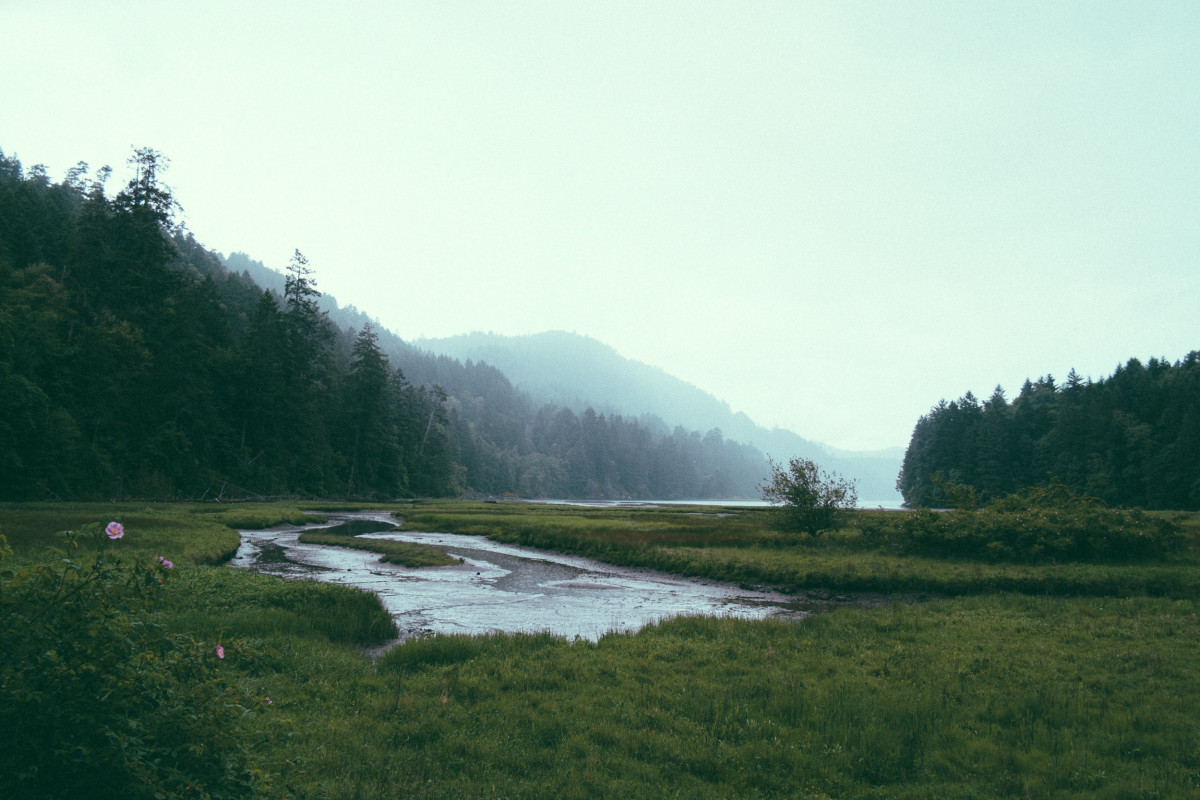
Tags: nature, marsh, wetlands, swamp, wilderness, meadow, hill, lake, river, valley, mountain range, reservoir, highland, plateau, loch, rural area, landform, geographical feature